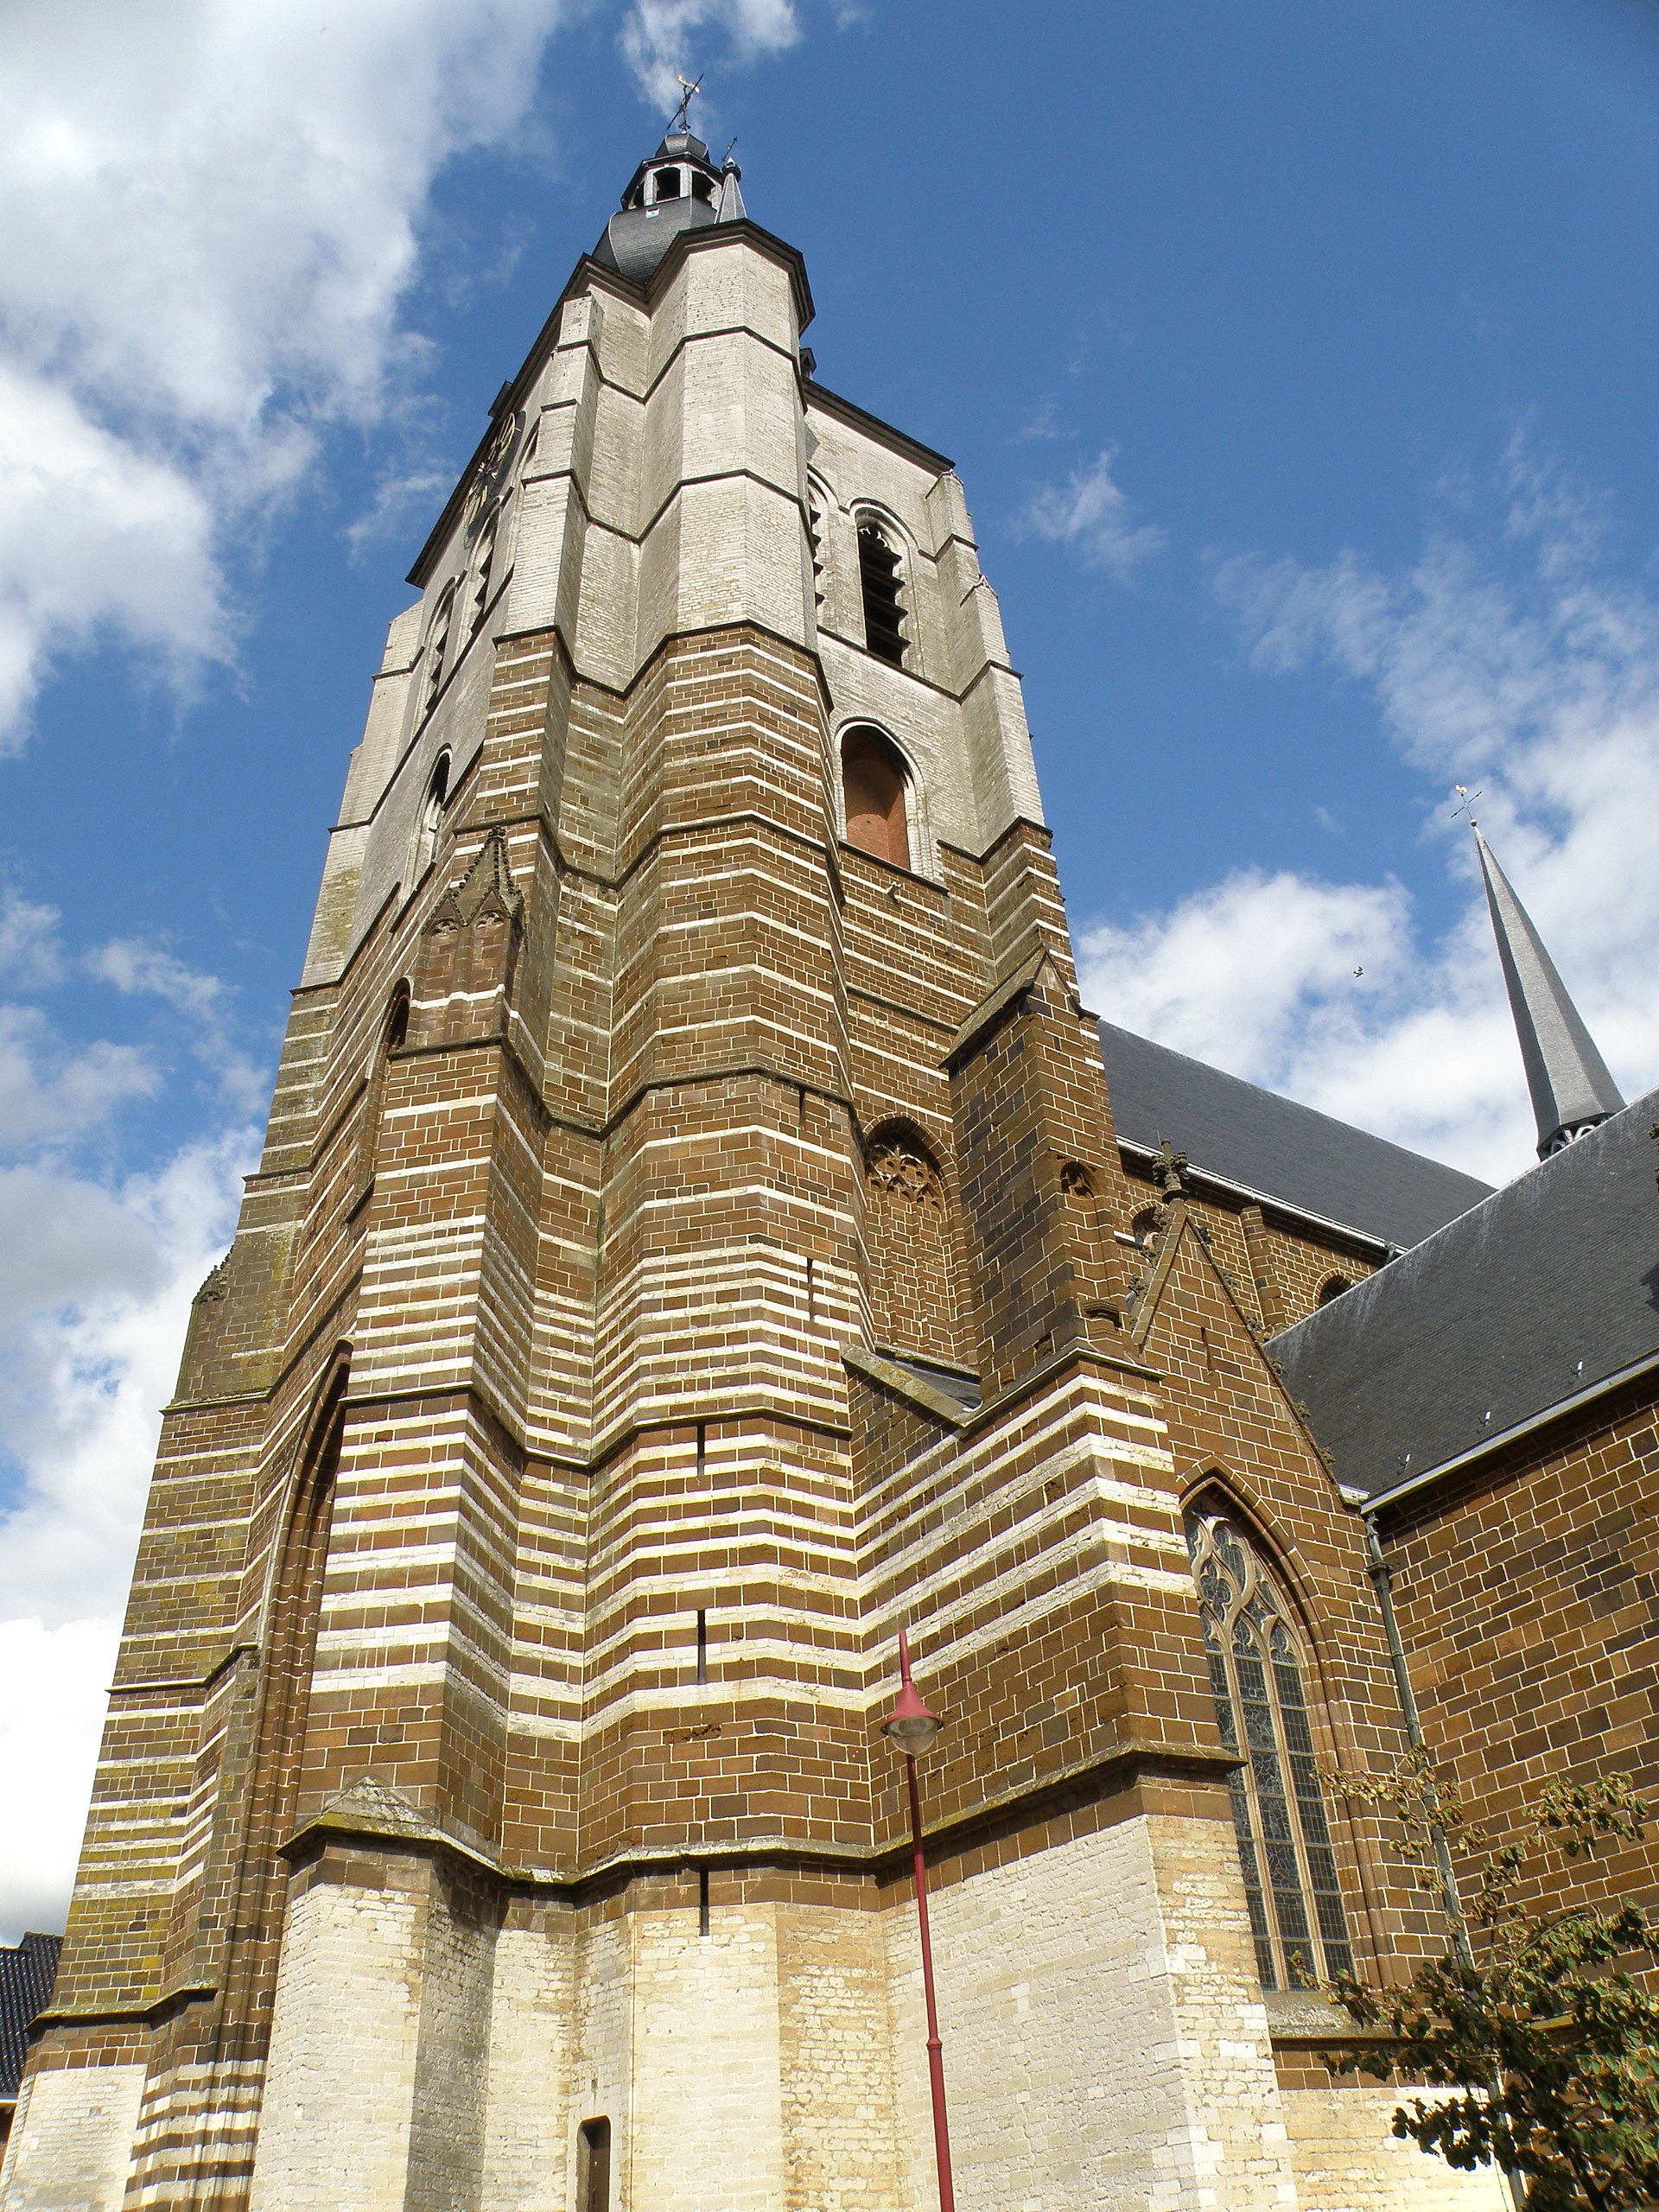
architecture, structure, sky, building, stone, tower, religion, landmark, facade, church, cathedral, chapel, exterior, place of worship, bell tower, outside, netherlands, clouds, temple, spire, faith, steeple, historical, aarschot